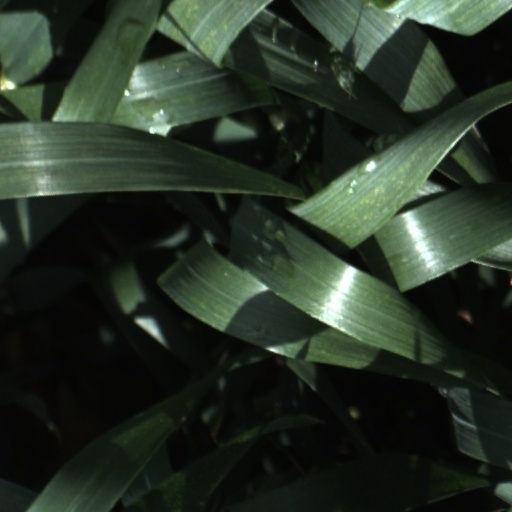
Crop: wheat